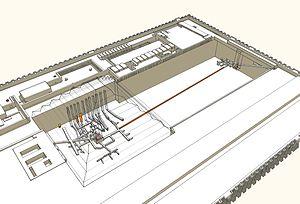
Mise en perspective des découvertes effectuées par la mission lettone de Saqqarah, à l'aide des informations transmises par le directeur Bruno Deslandes
Le complexe funéraire de Djéser, édifié sous le règne du roi Djéser, se situe à Saqqarah, en Égypte. Il est, dans l'histoire de l'architecture égyptienne, le second ouvrage édifié en pierre de taille. Il marque une évolution importante de l'architecture monumentale. En effet, le tombeau du roi prend, pour la première fois et après de multiples modifications, la forme d'une pyramide. Cette innovation marque la naissance d'un nouveau type de sépulture. Les éléments cultuels ainsi que l'enceinte à redans représentent l'aboutissement d'une architecture évoluant depuis la IIᵉ dynastie.